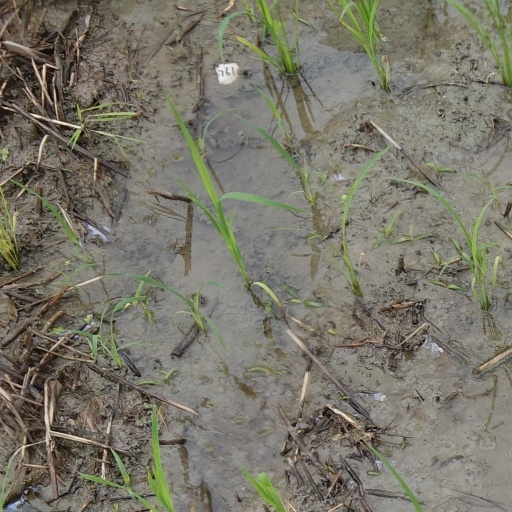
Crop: rice